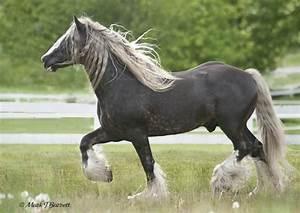
horse